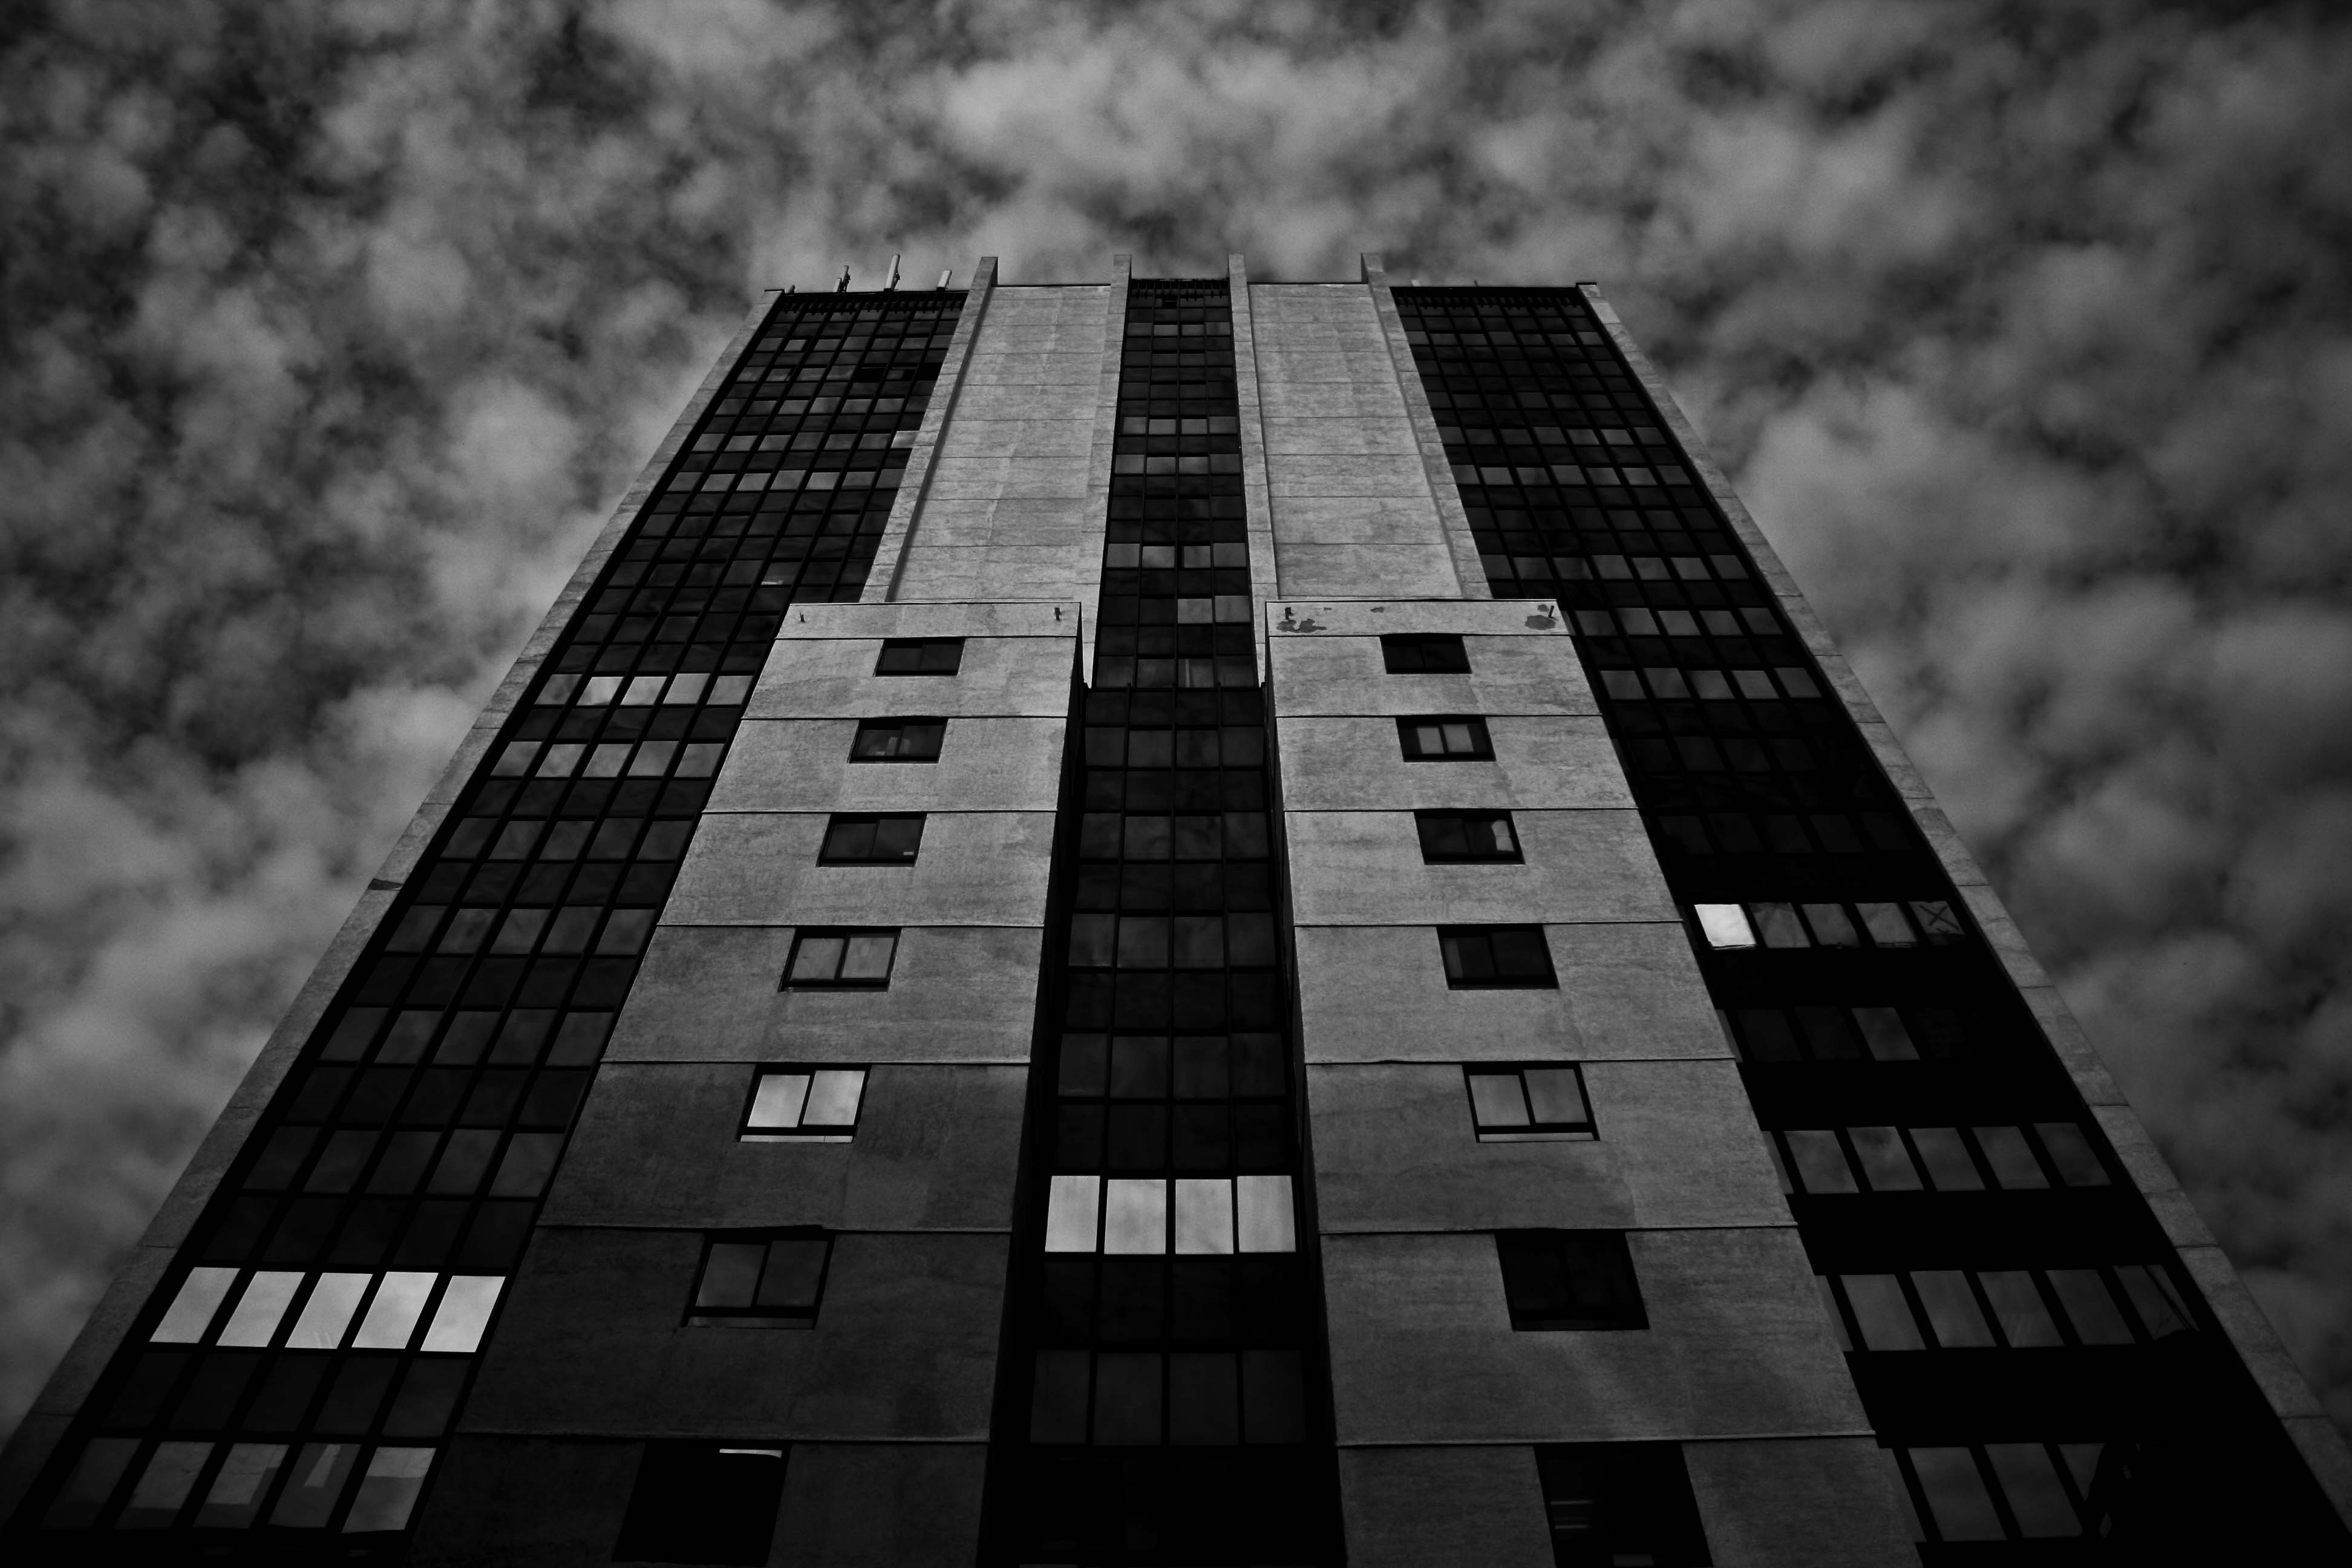
chile, black, white, architecture, monochrome, black and white, skyscraper, tower block, building, urban area, monochrome photography, line, sky, symmetry, metropolitan area, tower, city, tree, photography, facade, metropolis, parallel, brutalist architecture, reflection, apartment, style, commercial building, condominium, Tints and shades, house